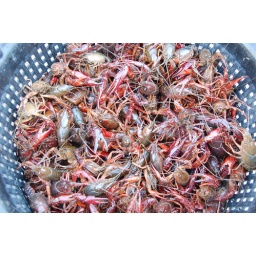
A basket of mudbugs awaiting a pot of perfectly seasoned water in a typical Southeast Louisiana ritual of spring.